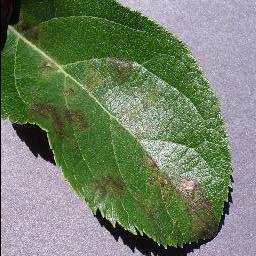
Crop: apple
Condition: scab